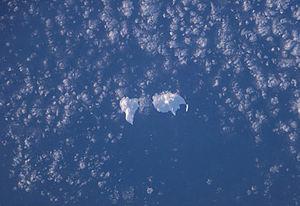
L'île Tchirpoï est une petite île volcanique inhabitée de Russie faisant partie des îles Kouriles. Située entre Ouroup au sud-ouest et Simouchir au nord-est et baignée par la mer d'Okhotsk au nord-ouest et l'océan Pacifique au sud-est, elle est voisine de l'île Brat Tchirpoïev située immédiatement au sud-ouest.